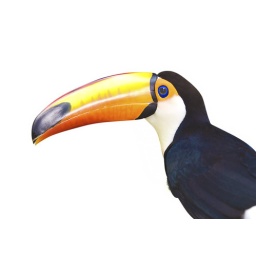
toucan bird isolated in white with clipping path